Shin Megami Tensei V

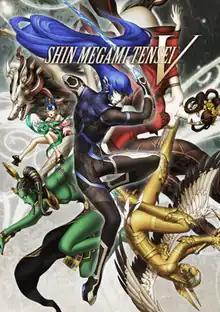
Original cover art depicting the protagonist in Nahobino form with angels and demons

is a 2021 role-playing video game developed by Atlus, originally for Nintendo Switch. It is part of the "Shin Megami Tensei" series, the central series in the "Megami Tensei" franchise. It was published by Atlus in Japan, Sega in North America, and Nintendo in Europe. The game follows a high school student drawn into Da'at, a post-apocalyptic realm inhabited by warring factions of angels and demons after Lucifer kills the Creator and triggers a conflict over who will remake the world. The story has multiple endings dictated by moral choices and alliances. The gameplay features free-roaming exploration of Da'at, a turn-based battle system based on exploiting weaknesses, and a system allowing the Nahobino to recruit and fuse demons to fight alongside them.